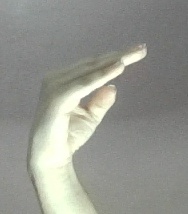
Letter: jeem